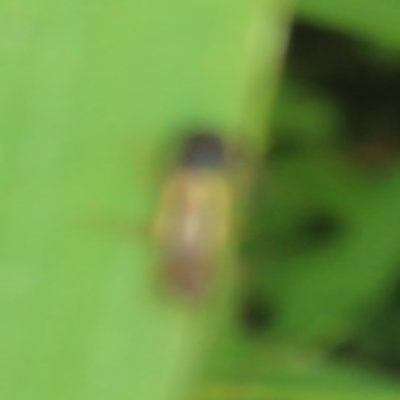
Crop: Maize
Condition: leaf beetle